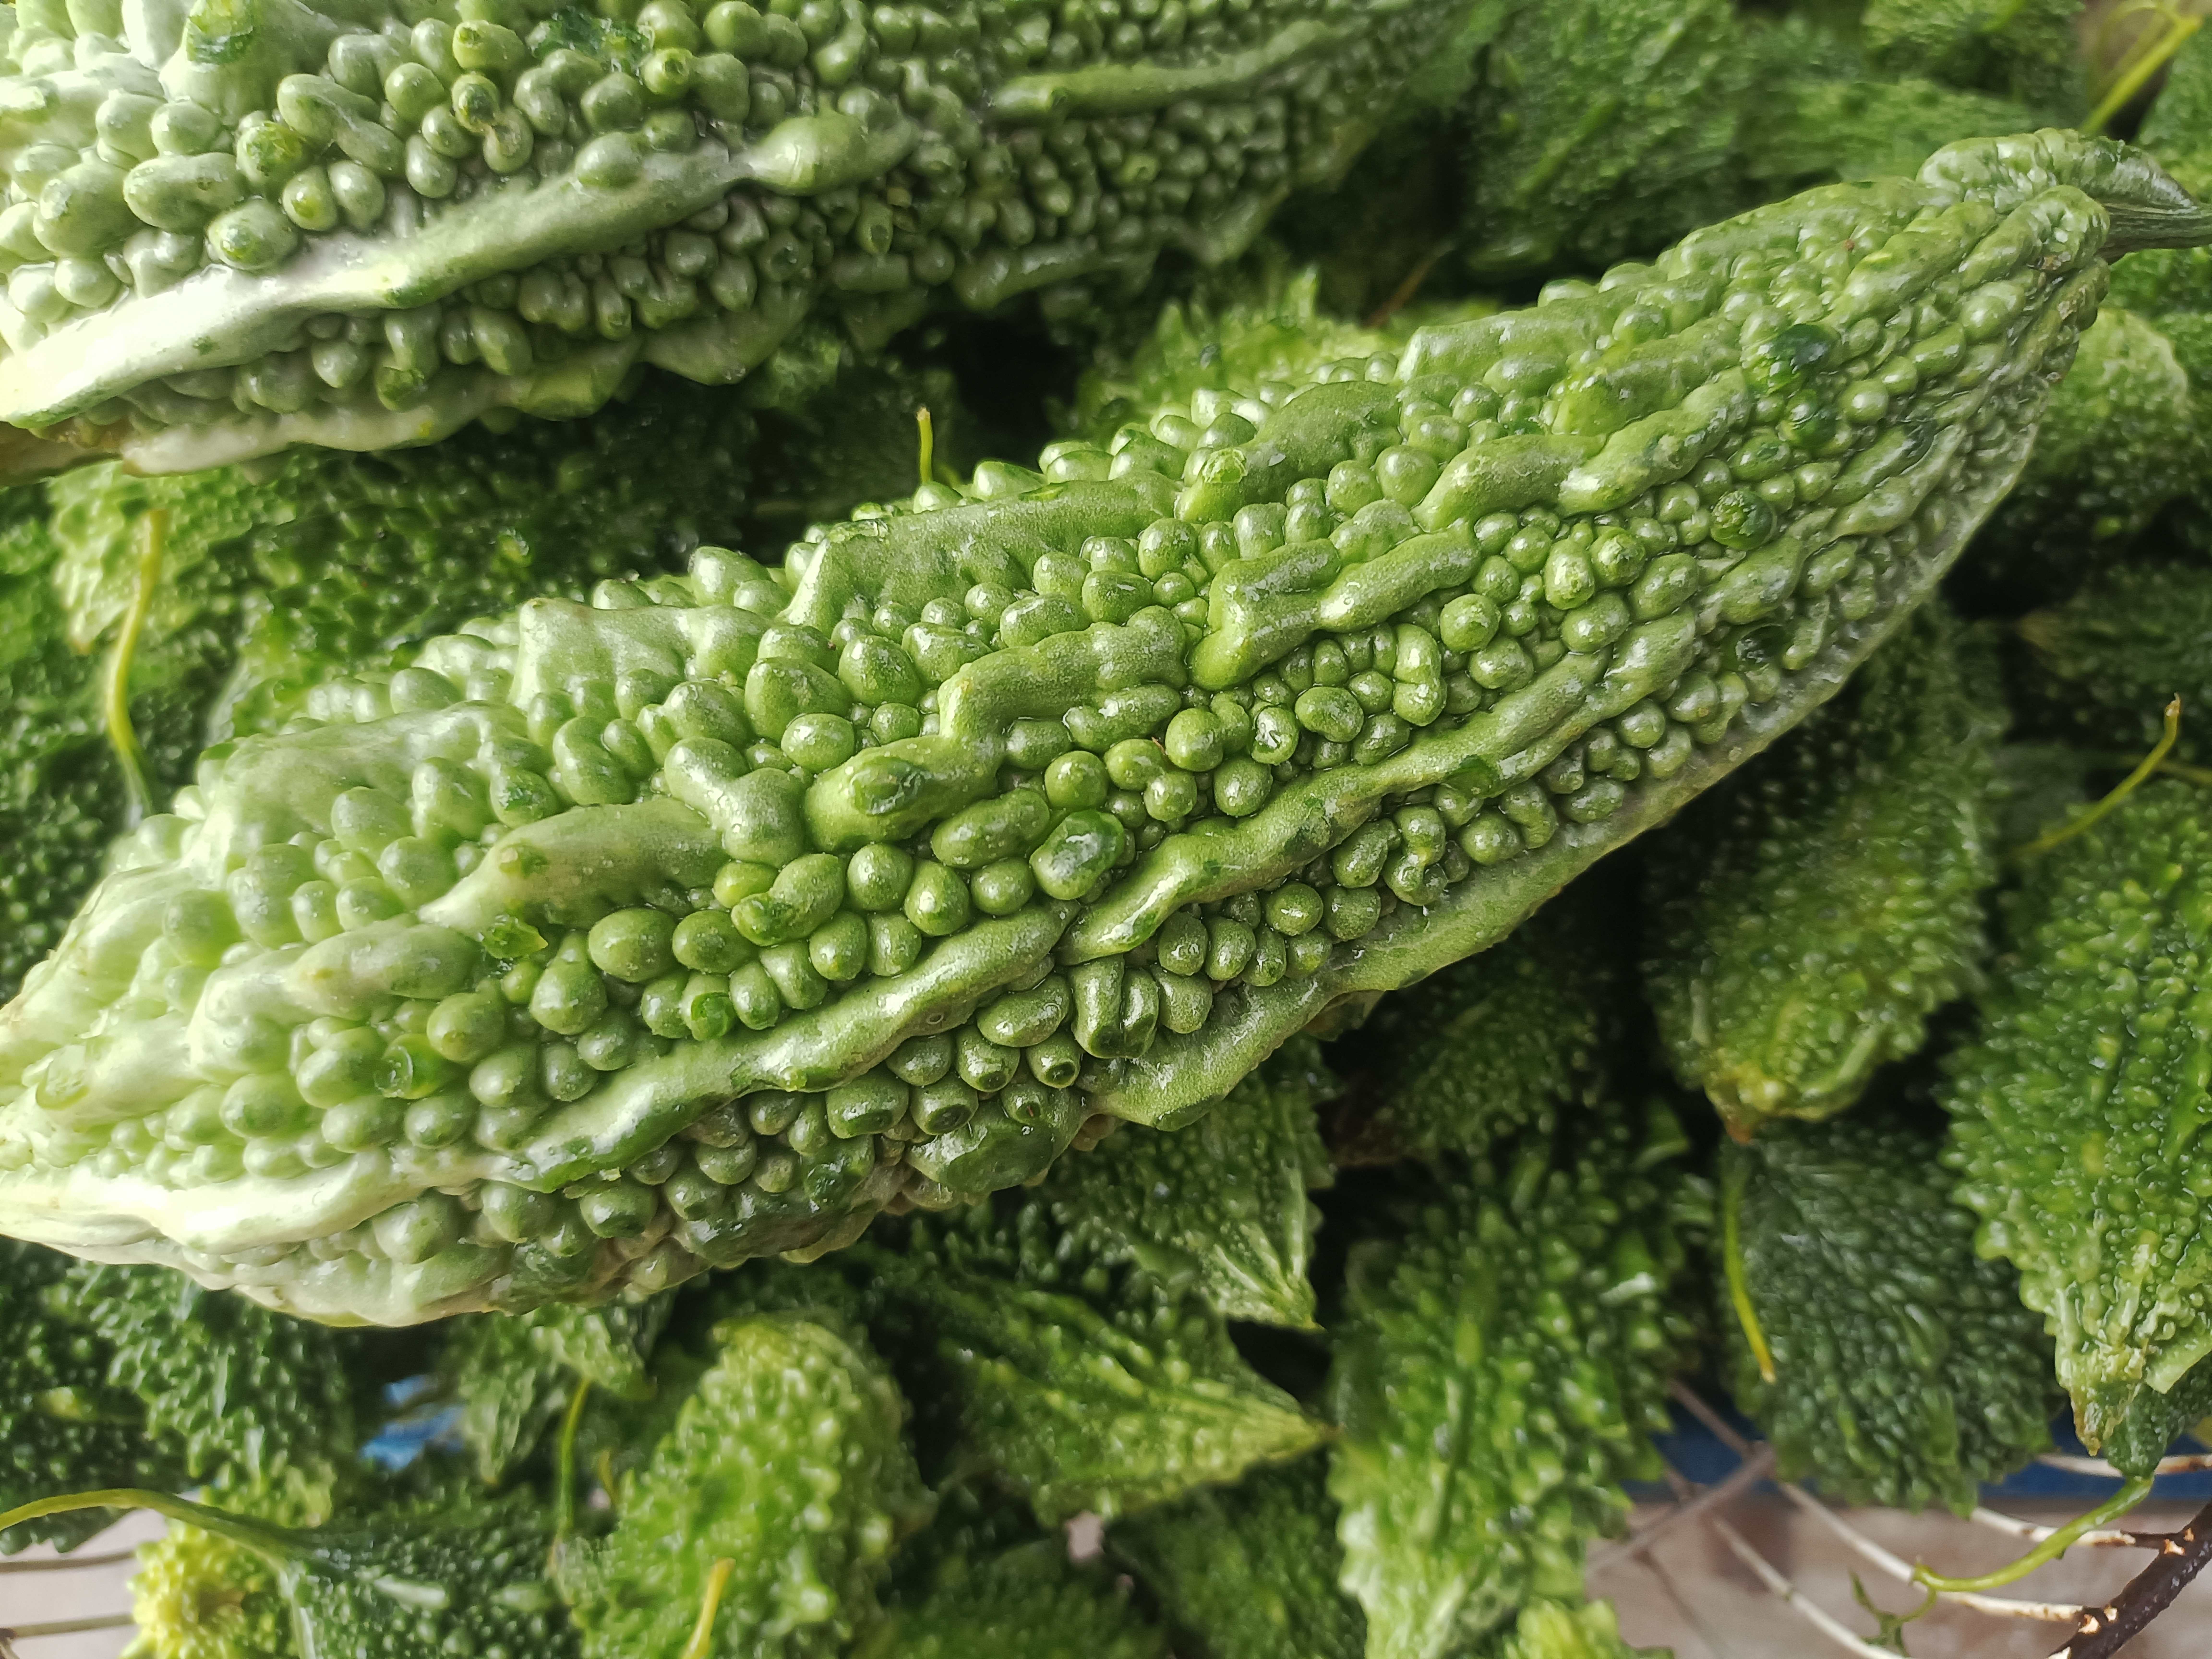
Label: Momordica charantia